History of Khyber Pakhtunkhwa

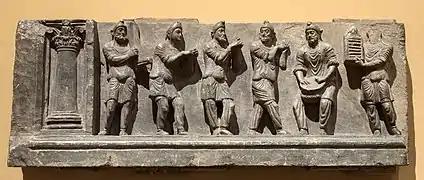
One of the Buner reliefs showing Scythian soldiers dancing. Cleveland Museum of Art.

The Indo-Scythians were descended from the Sakas (Scythians) who migrated from Central Asia into South Asia from the middle of the 2nd century BC to the 1st century BC. They displaced the Indo-Greeks and ruled a kingdom that stretched from Gandhara to Mathura. The first Indo-Scythian king Maues established Saka hegemony by conquering Indo-Greek territories. The power of the Saka rulers declined after the defeat to Chandragupta II of the Gupta Empire in the 4th century.